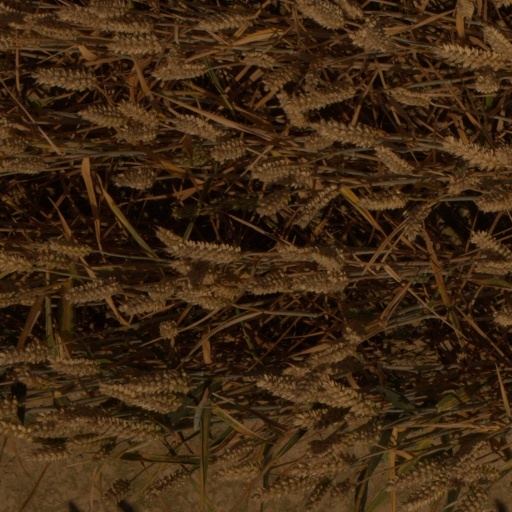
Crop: wheat